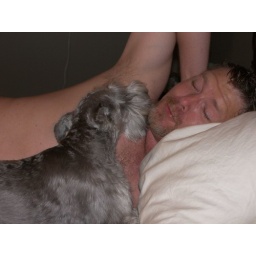
Tommy playing with the dog Hans in bed